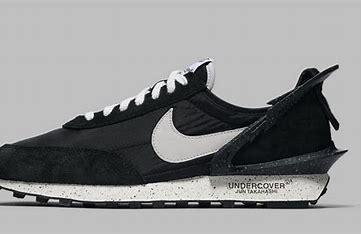
Brand: Nike
Model: Undercover